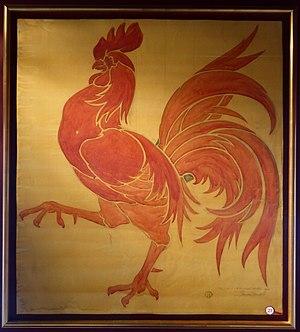
Aquarelle réalisée en 1912 par Paul Paulus comme projet pour le drapeau wallon. Classé comme trésor de la communauté française depuis le 30 août 2012.
Le drapeau de la Région wallonne, ou drapeau wallon, est l'un des symboles officiels de la Wallonie. Il est familièrement appelé coq hardi ou « coq wallon ». Il est l'emblème de la Région wallonne et celui de la Communauté française de Belgique. Il est composé d'un coq hardi rouge sur fond jaune. Ces couleurs prennent leur origine de la ville de Liège. Il est également utilisé par le Mouvement wallon.
L'histoire de la Wallonie peut être divisée en trois chapitres :
La liste des biens classés de la Communauté française de Belgique est une liste de biens considérés comme exceptionnels situés en Région wallonne et en Région de Bruxelles-Capitale.
Pierre Paulus est un peintre et graveur expressionniste belge connu sous le nom de baron Pierre Paulus de Châtelet, né à Châtelet le 16 mars 1881 et mort à Saint-Gilles le 17 août 1959.